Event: Nepal Earthquake
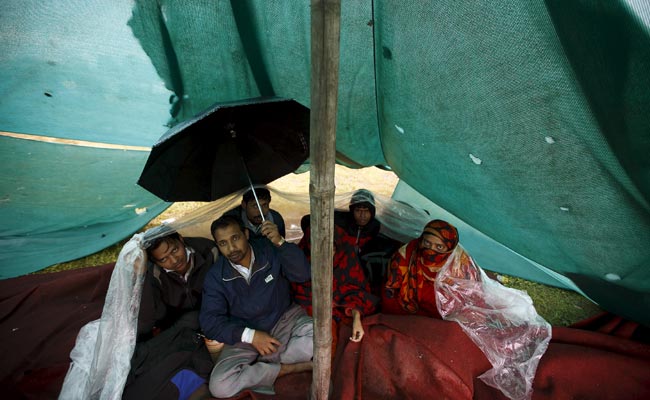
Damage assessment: damage